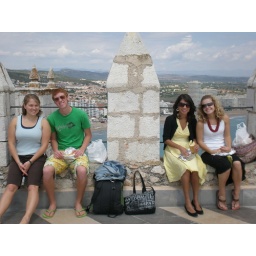
Joni, Shaun, Jessika, and Sasha on top of the castle overlooking Peniscola, a little tourist beach town near Sagunto.